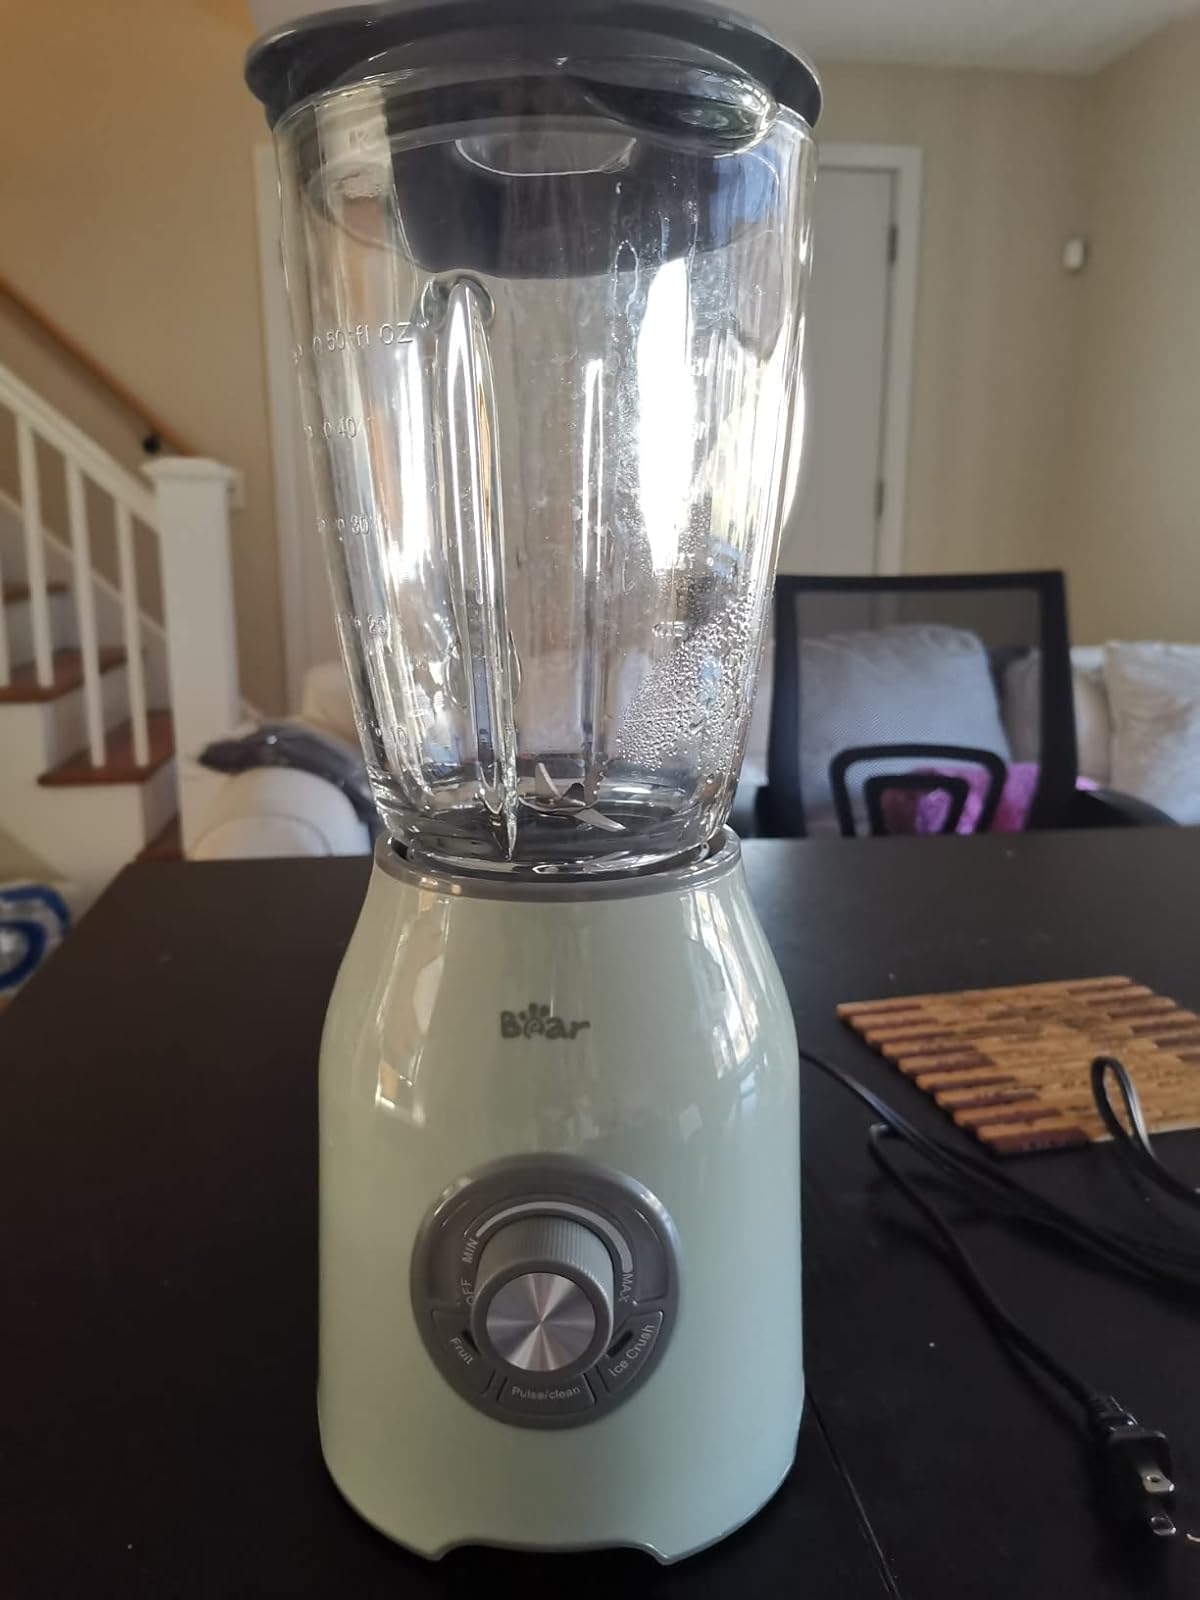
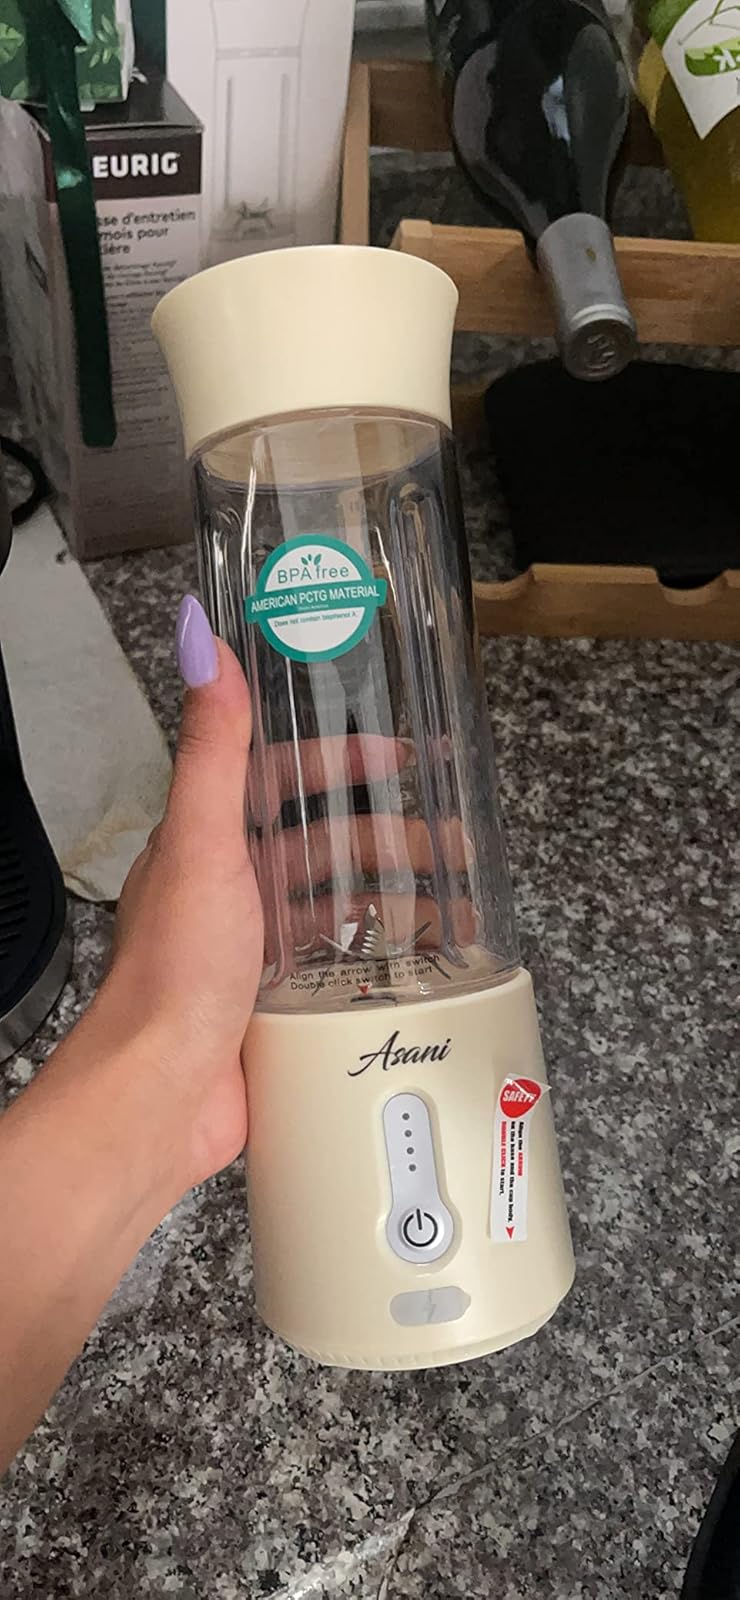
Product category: items_blender
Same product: no